Angus M. Cannon

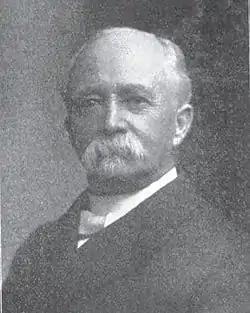
Angus Munn Cannon

Angus Munn Cannon (May 17, 1834 – June 7, 1915) was an early Latter Day Saint leader and Mormon pioneer.